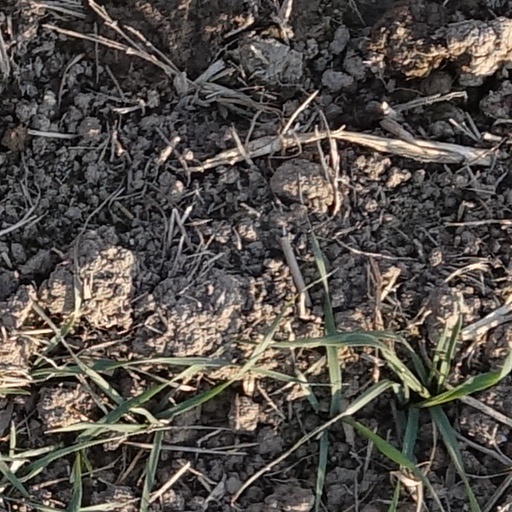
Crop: wheat